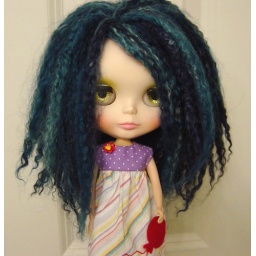
Train in a cute little girl dress by buttonarcade